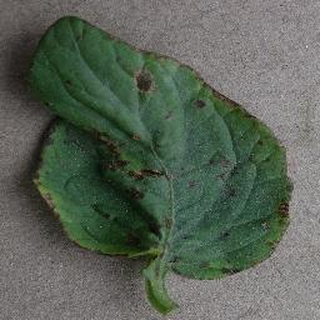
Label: tomato_bacterial_spot